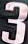
Number: 3